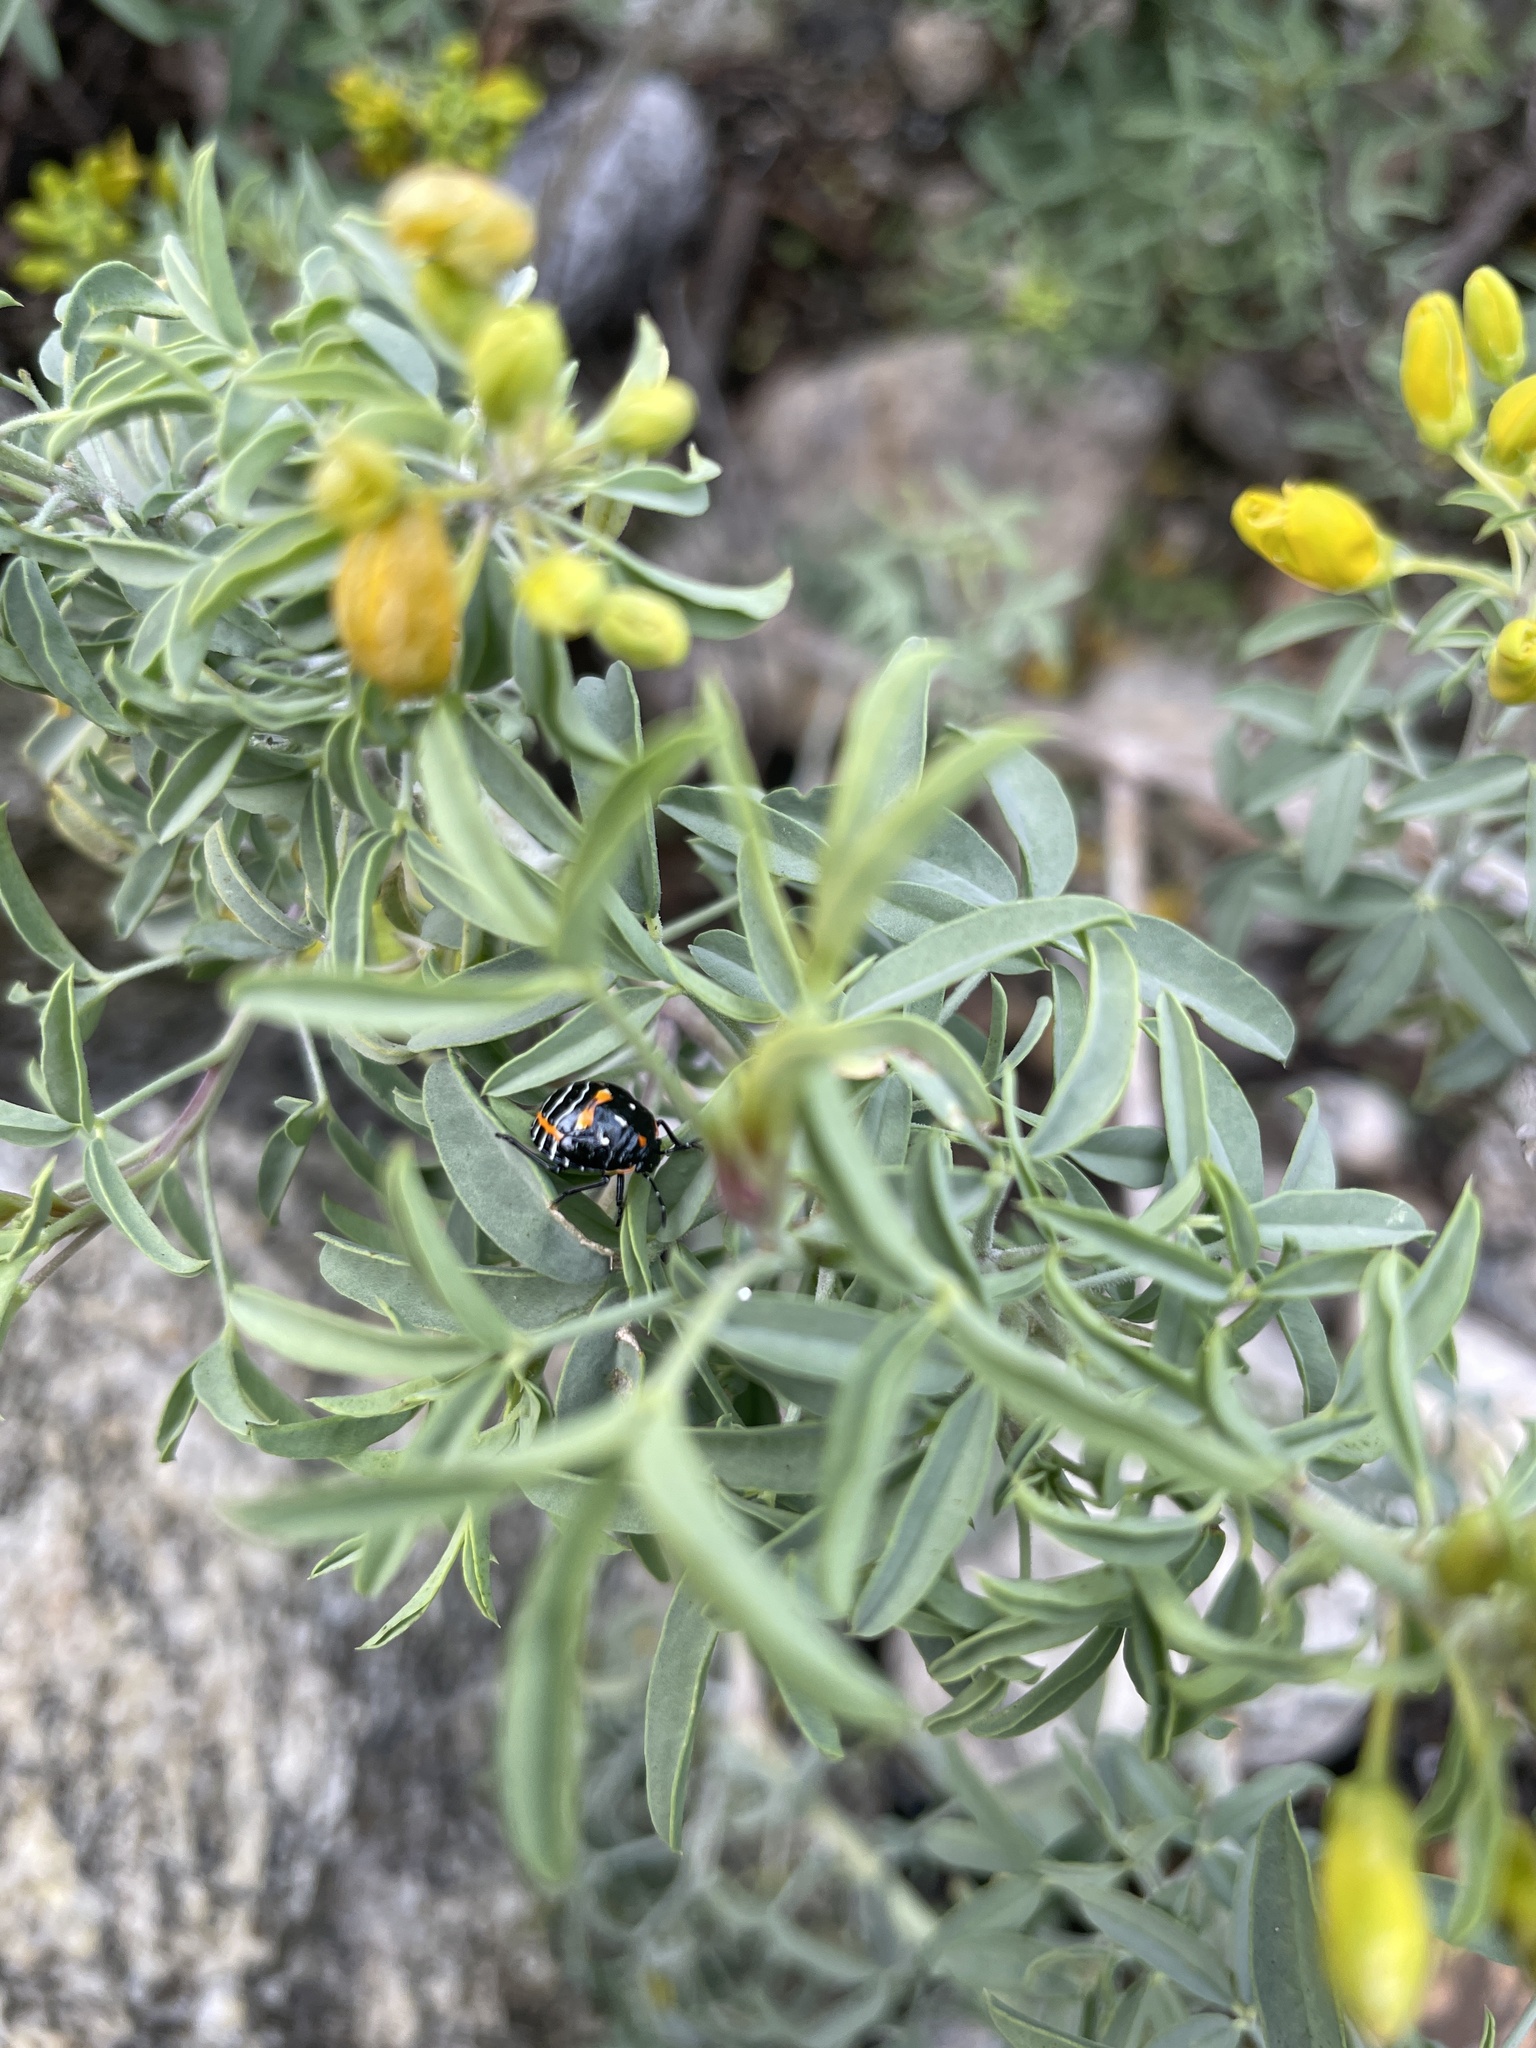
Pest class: stink_bug